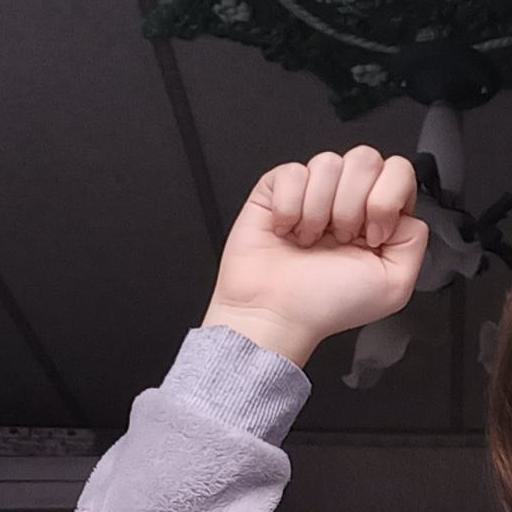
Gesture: fist